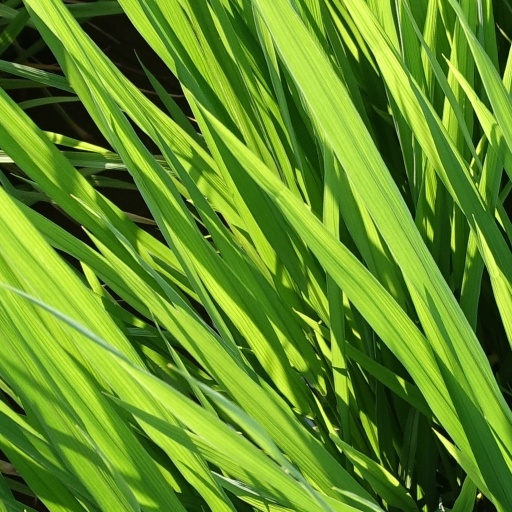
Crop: rice